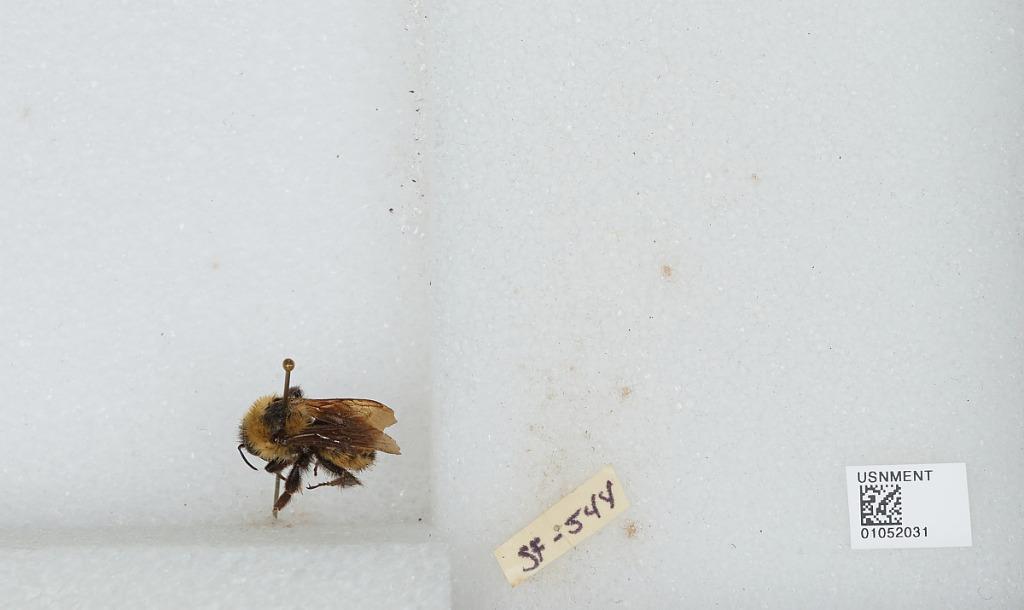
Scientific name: Bombus sp.